The Commons at Calabasas

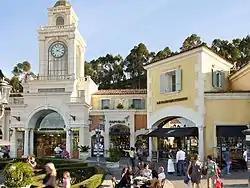
The Commons at Calabasas

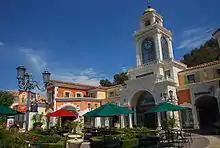
World's largest Rolex clock at The Commons at Calabasas

The Commons at Calabasas is a retail and entertainment complex in Calabasas, California, United States. Built, owned, and operated by Rick J. Caruso and his company Caruso Affiliated, the complex features Barnes & Noble in addition to a Regency Theatres. It has now become a tourist destination as celebrities, such as Kim Kardashian, are frequently seen at the high-end shopping center.